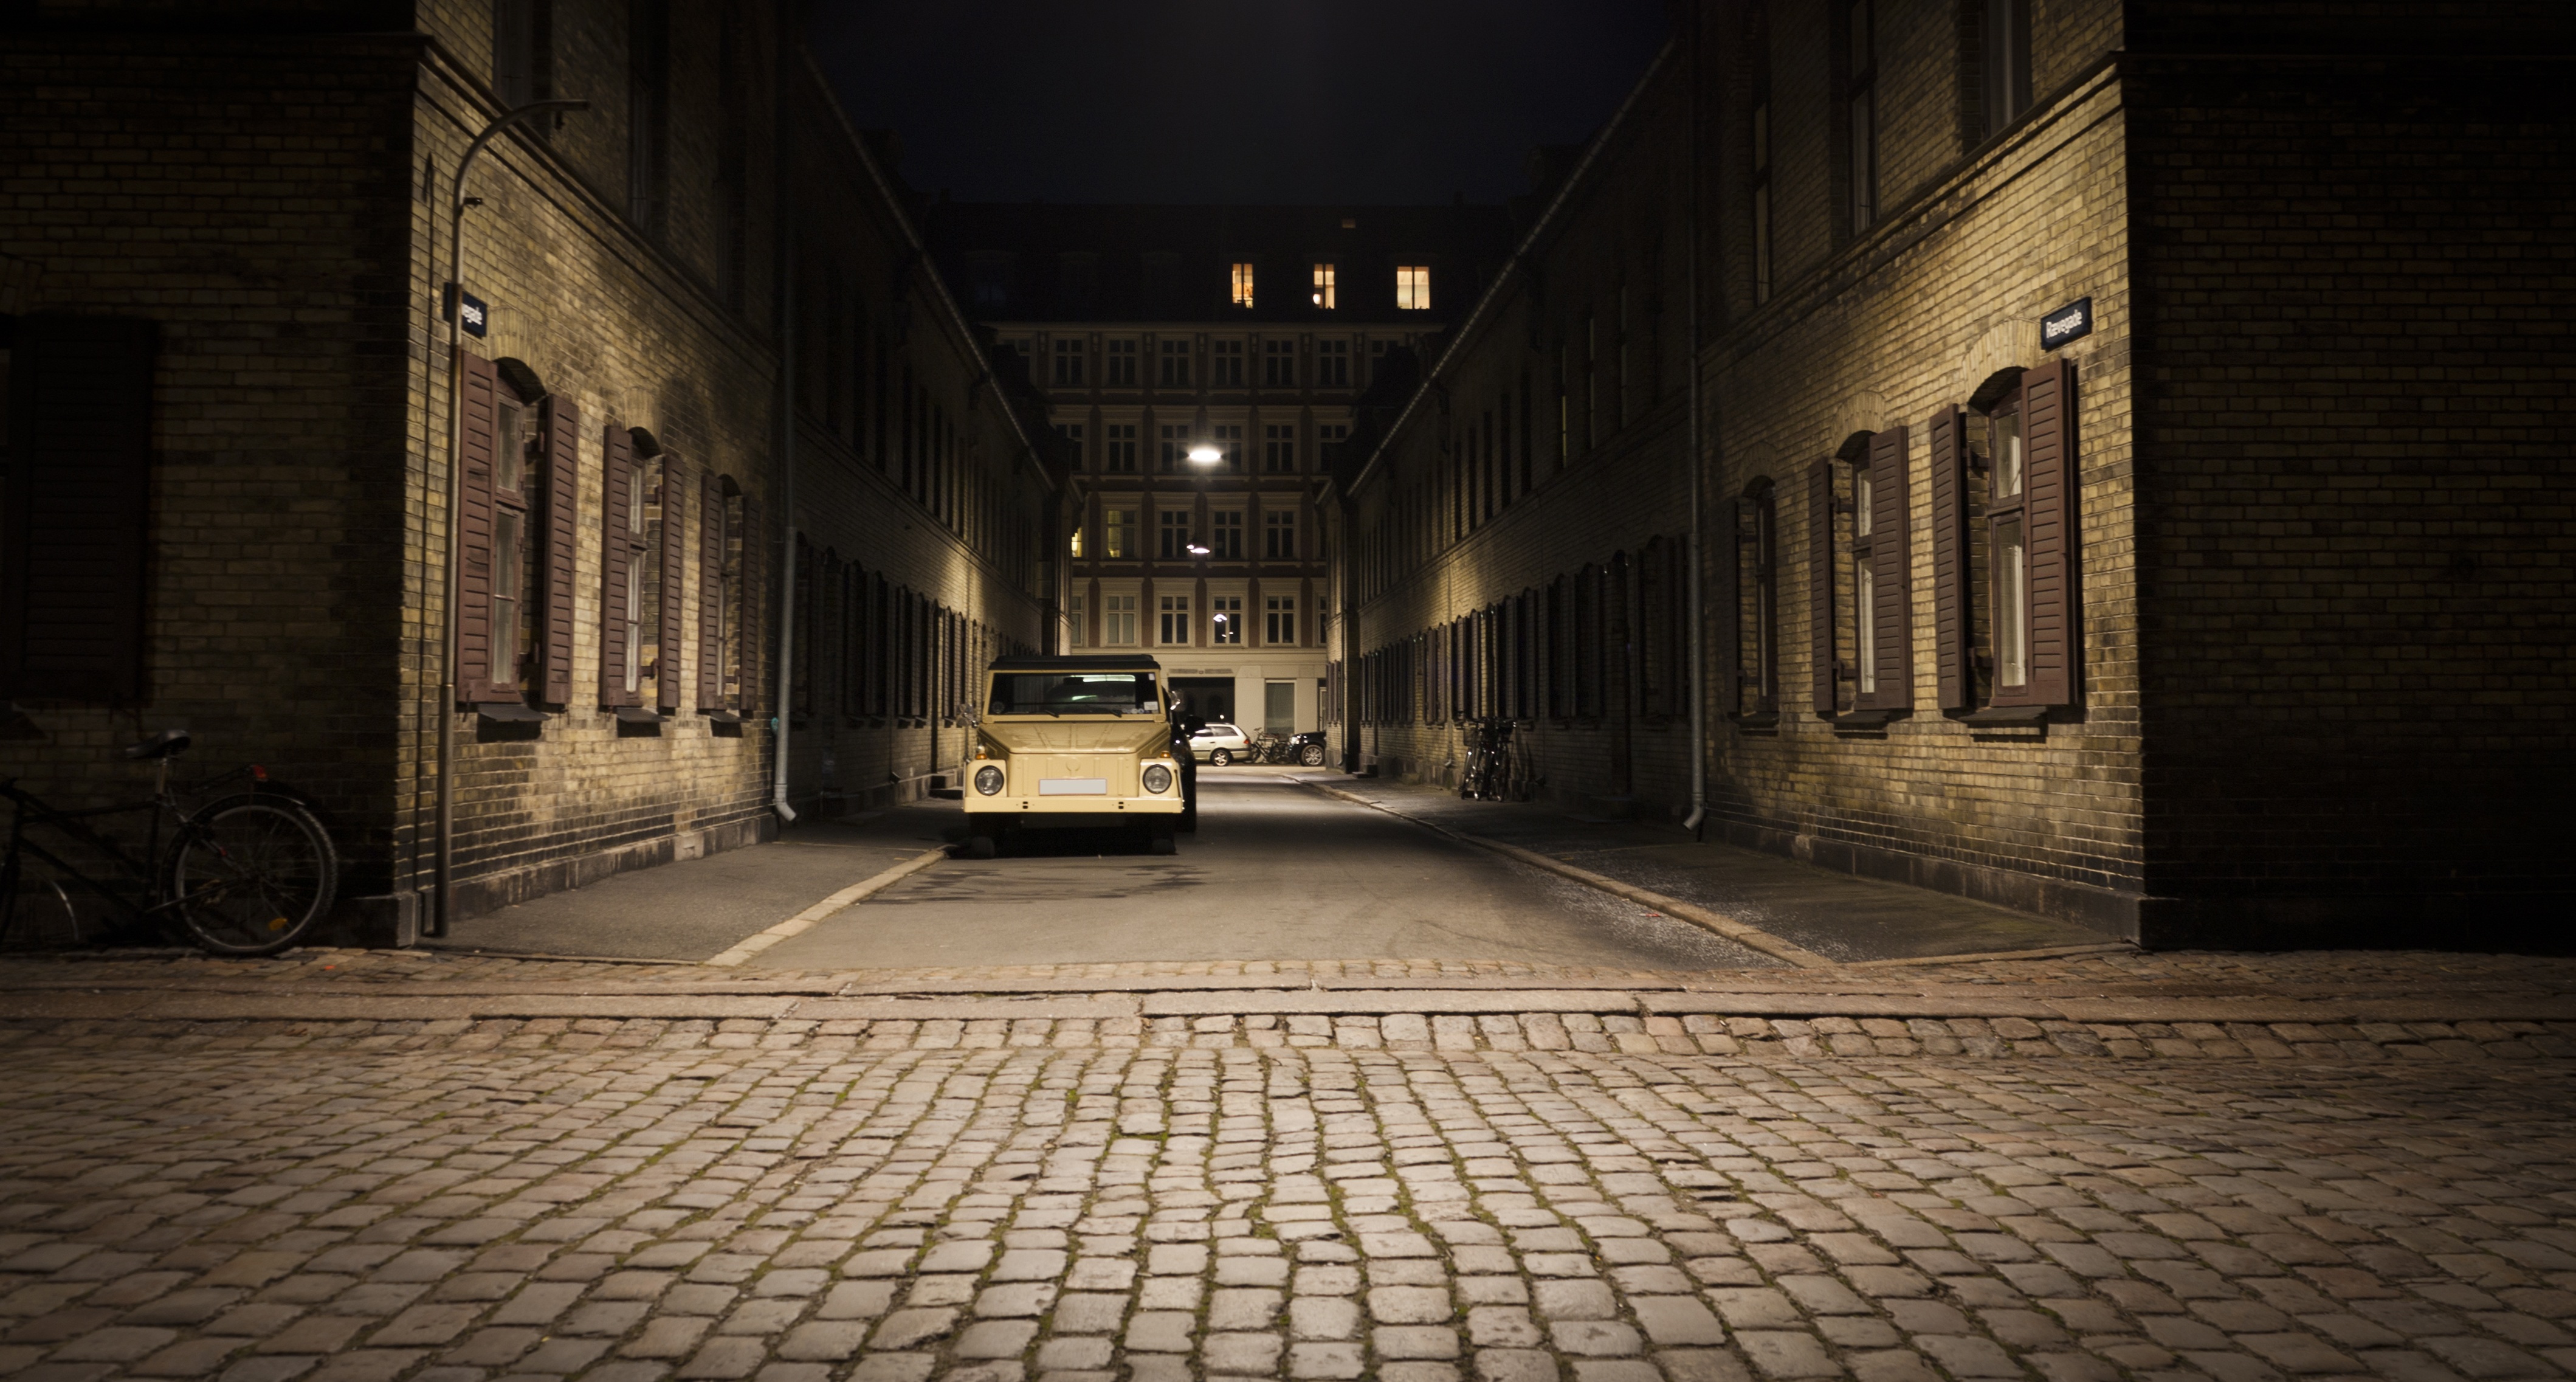
car, copenhagen, denmark, europe, urban, danish, street, building, european, retro, night, brick, old